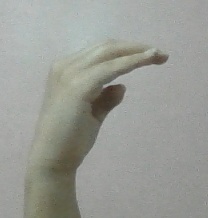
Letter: jeem